Forrest's mouse

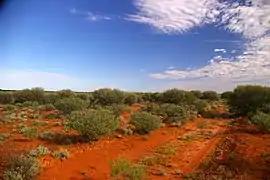
Example of habitat of the Forrest's mouse

A nocturnal and terrestrial animal, the Forrest's mouse shelters during the day in a grass nest in shallow burrows (possibly at the base of spinifex tussocks), and also in cracks in the soil.